Hergé's Adventures of Tintin

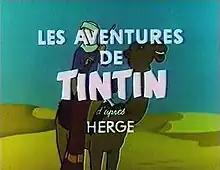
The title sequence of "The Crab with the Golden Claws"

Hergé's Adventures of Tintin is the first animated television series based on Hergé's popular comic book series, "The Adventures of Tintin". The series was produced by Belvision Studios and first aired in 1957. After two books were adapted in black and white, eight books were then adapted in colour, each serialised into a set of five-minute episodes, with 103 episodes produced (twelve in black and white and ninety-one in colour).